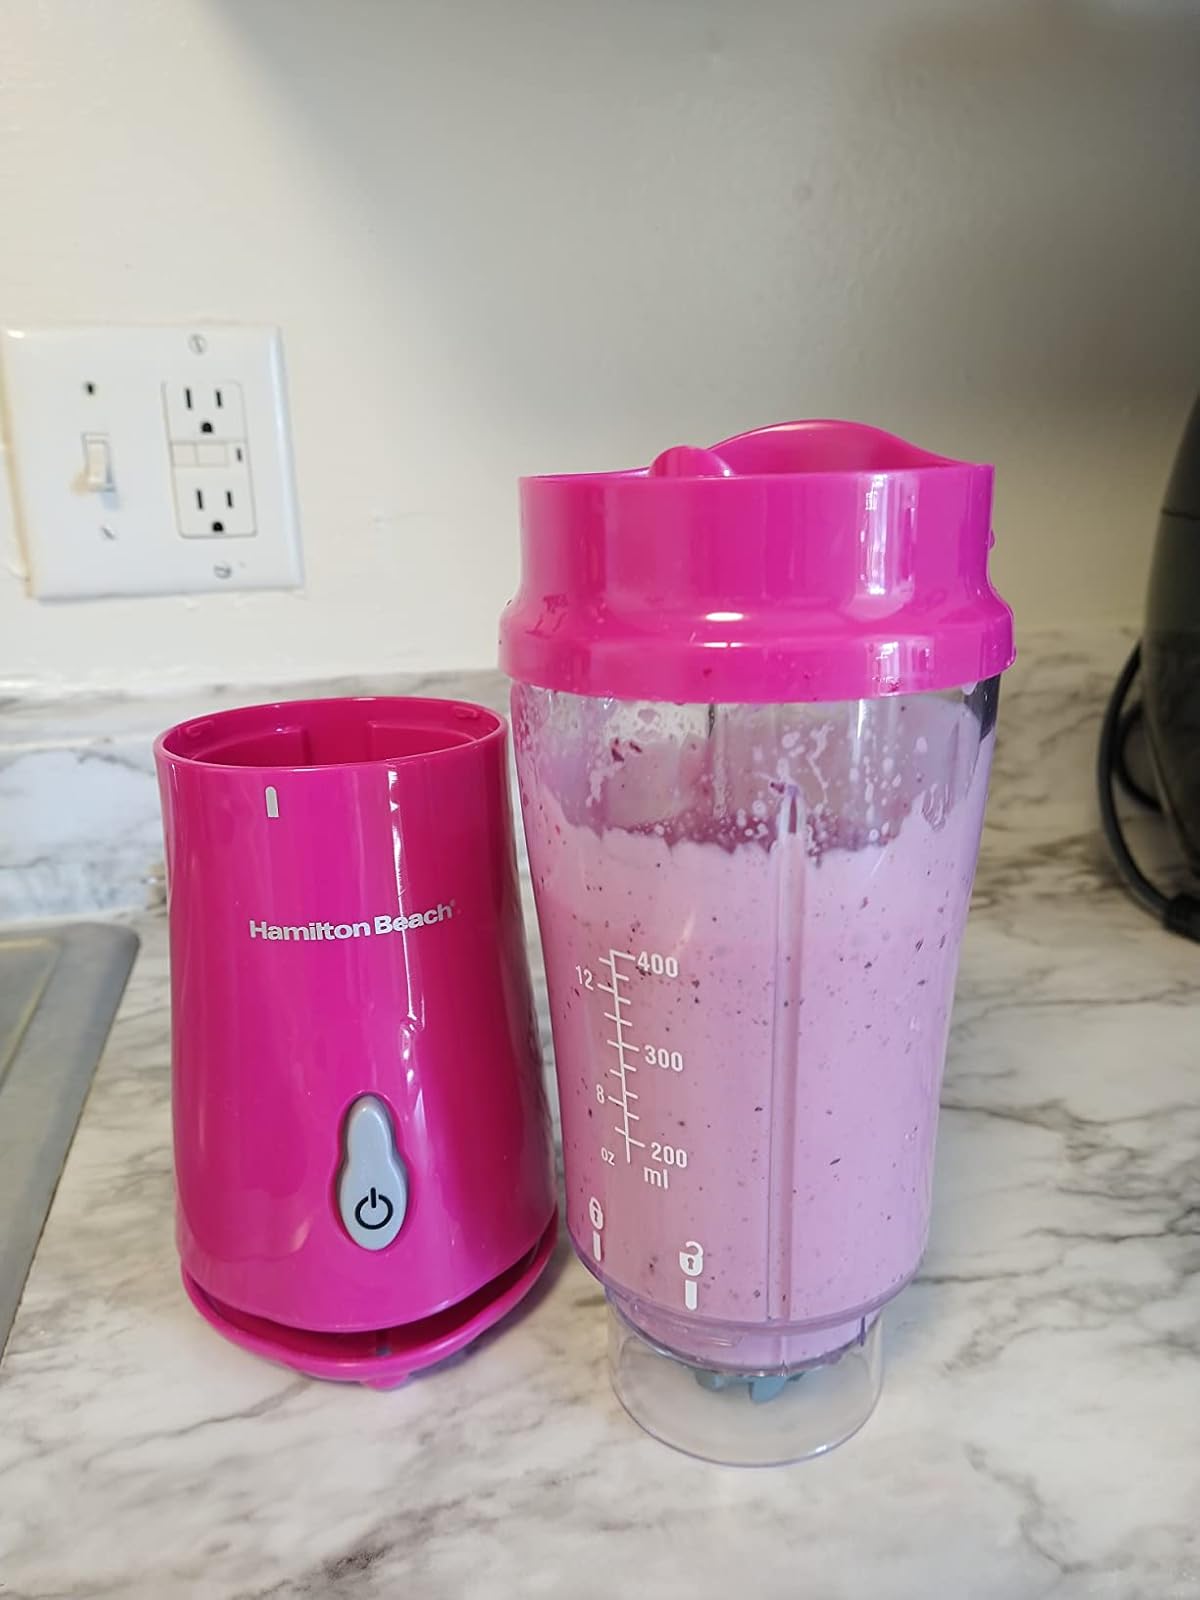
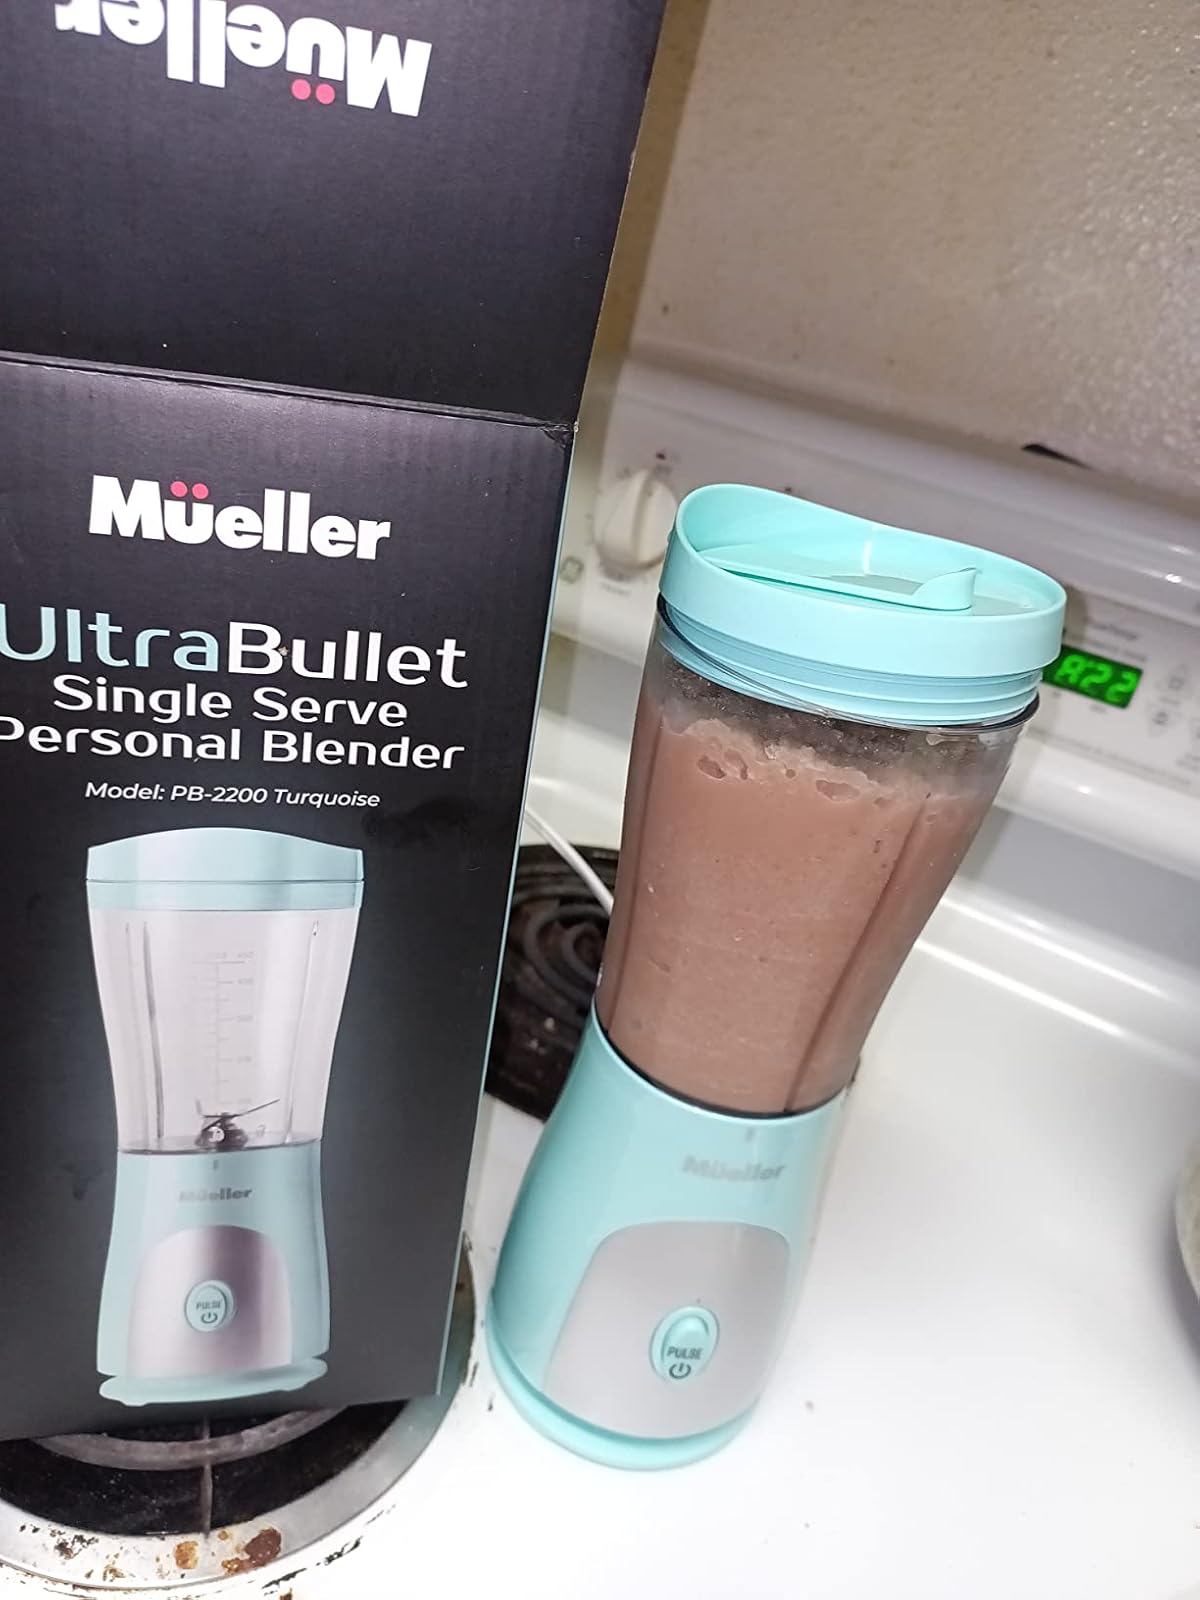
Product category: items_blender
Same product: no